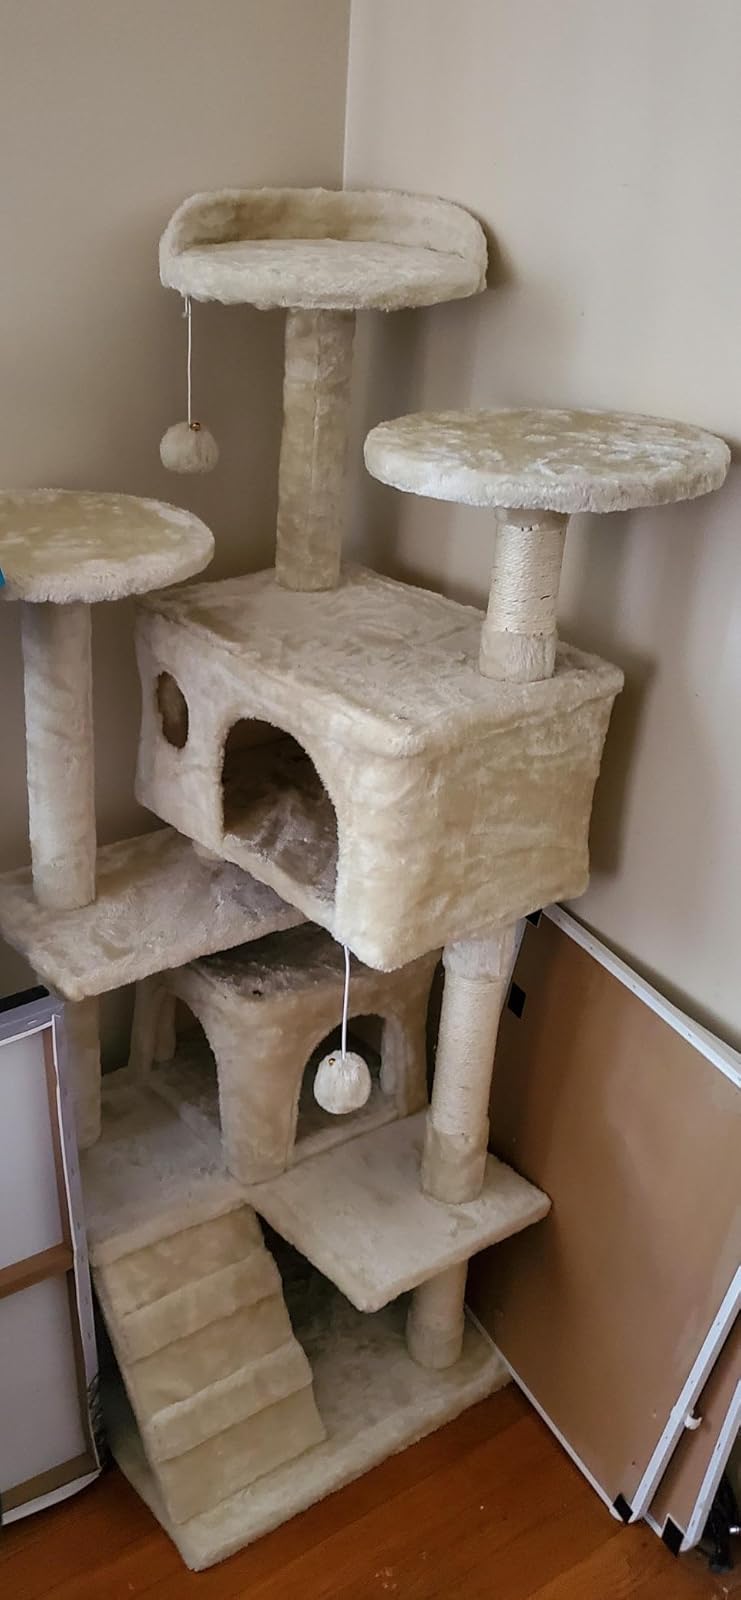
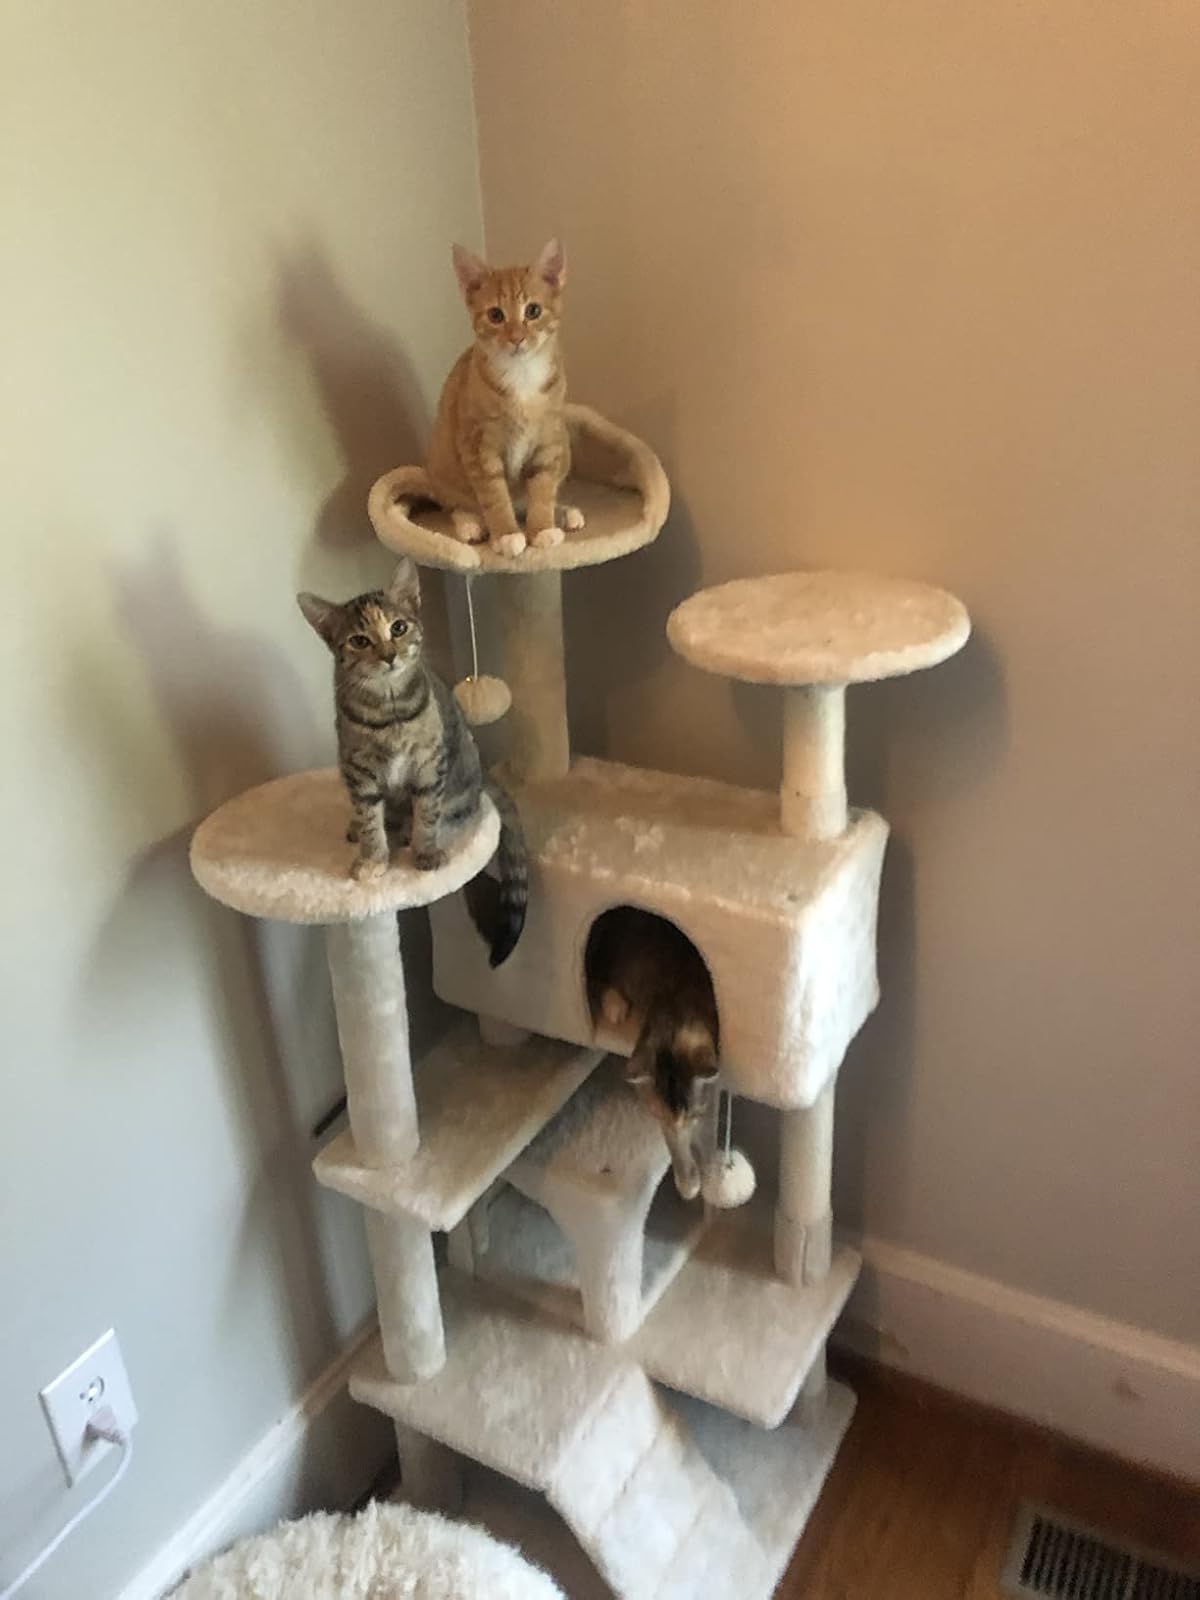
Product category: items_cat tree
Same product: yes